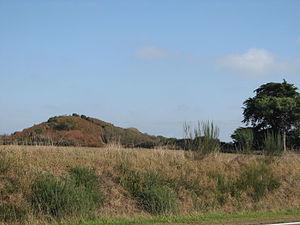
Le tumulus de Tumiac, dit «butte de César», dans la commune d'Arzon (Morbihan)
Cet article recense les monuments historiques de l'arrondissement de Vannes, dans le département du Morbihan, en France.
Arzon [aʁzɔ̃] est une commune du département du Morbihan, dans la région Bretagne, en France.
Le tumulus de Tumiac est situé sur la commune d'Arzon, dans la presqu'île de Rhuys, au sud du golfe du Morbihan. Il est aussi connu sous le nom de butte de César car, selon la légende locale, il aurait servi d'observatoire à Jules César pendant sa guerre contre les Vénètes en 56 avant Jésus-Christ. Cet édifice appartient aux grands tumulus "carnacéens", sépultures des élites néolithiques comme celles du tumulus Saint-Michel à Carnac et du tumulus du Ruyk à Locmariaquer.